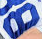
Number: 8